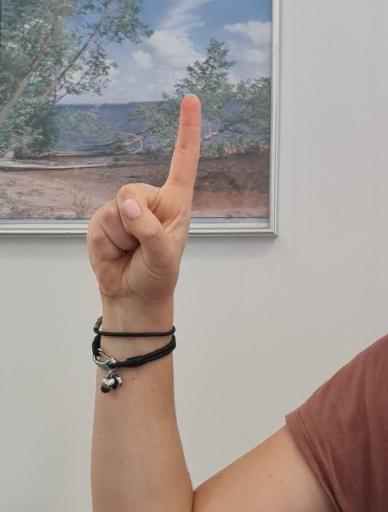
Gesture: one